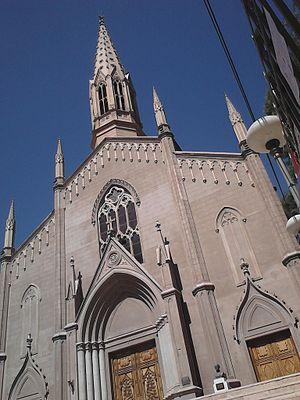
La province de Mendoza est une province de l'Argentine située à l'ouest du pays. Elle est limitrophe de la province de San Juan au nord, de San Luis à l'est, de La Pampa et Neuquén au sud et du Chili à l'ouest. Elle est typiquement une province andine. Avec les provinces de San Juan et de San Luis, la province de Mendoza fait partie de la région de Cuyo.